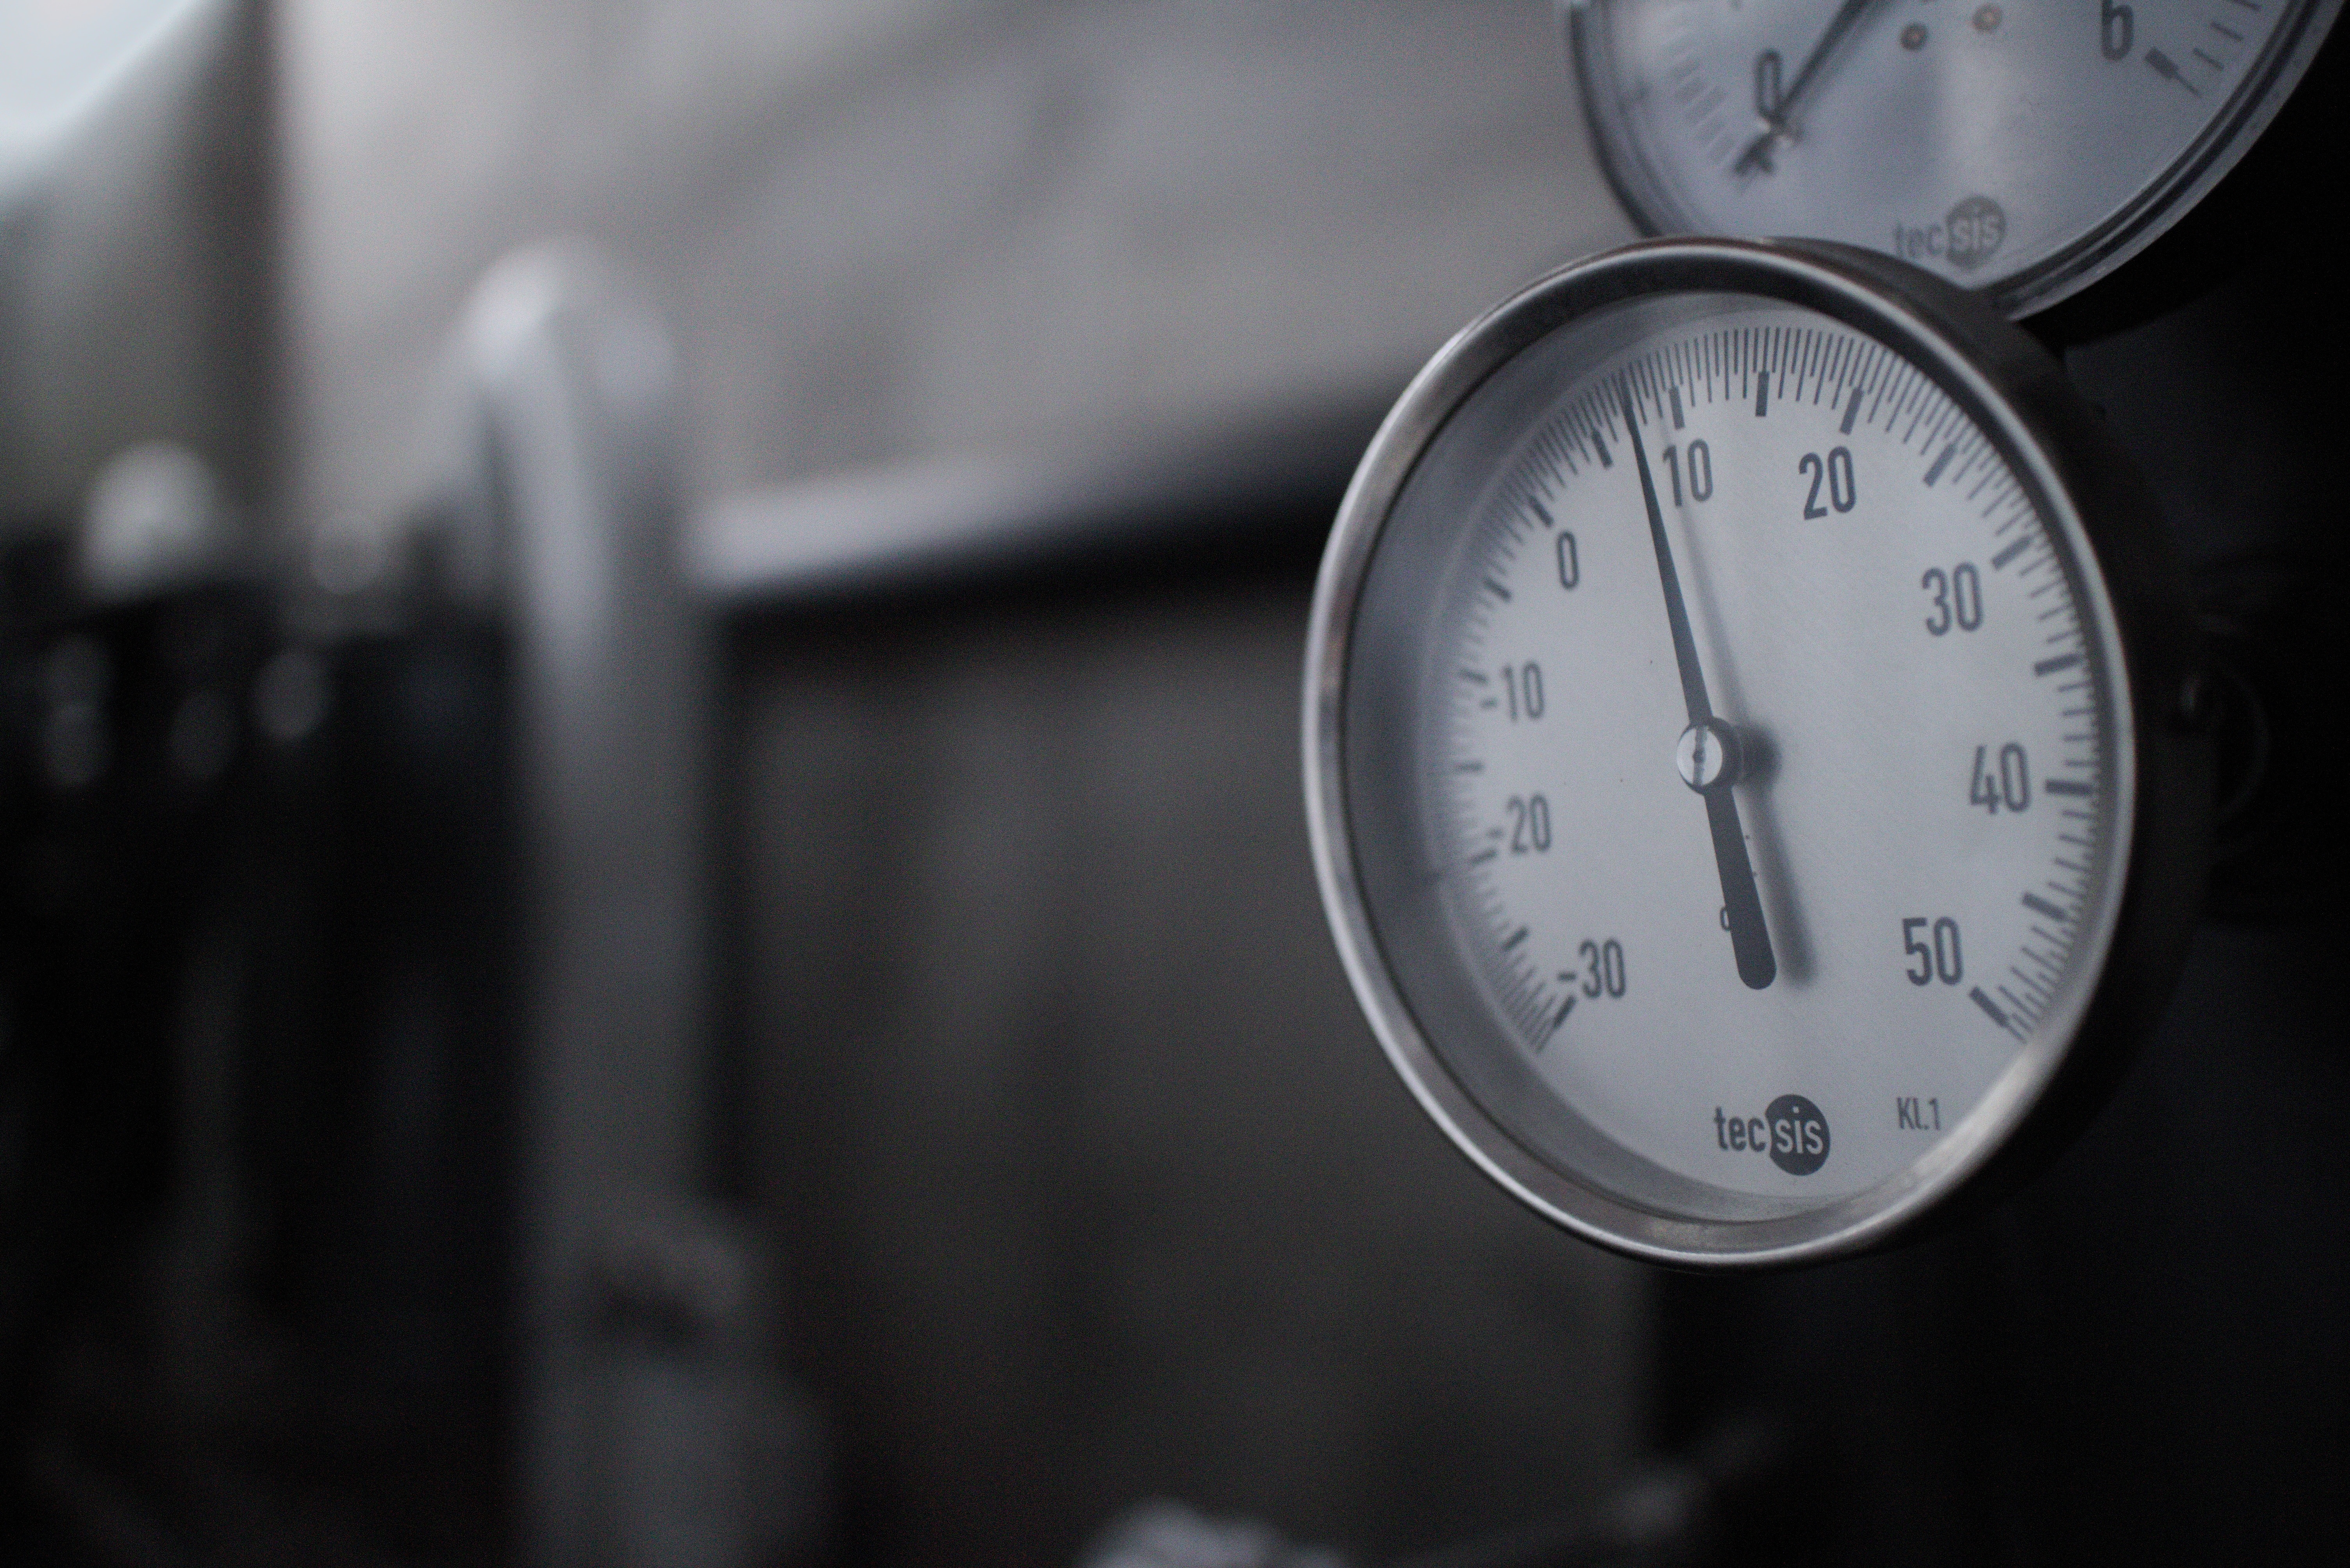
hand, black and white, wheel, vehicle, gauge, monochrome, tachometer, measurement, clock face, pressure, monochrome photography, automobile make, measuring needle, measurement display